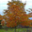
Label: maple_tree